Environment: real
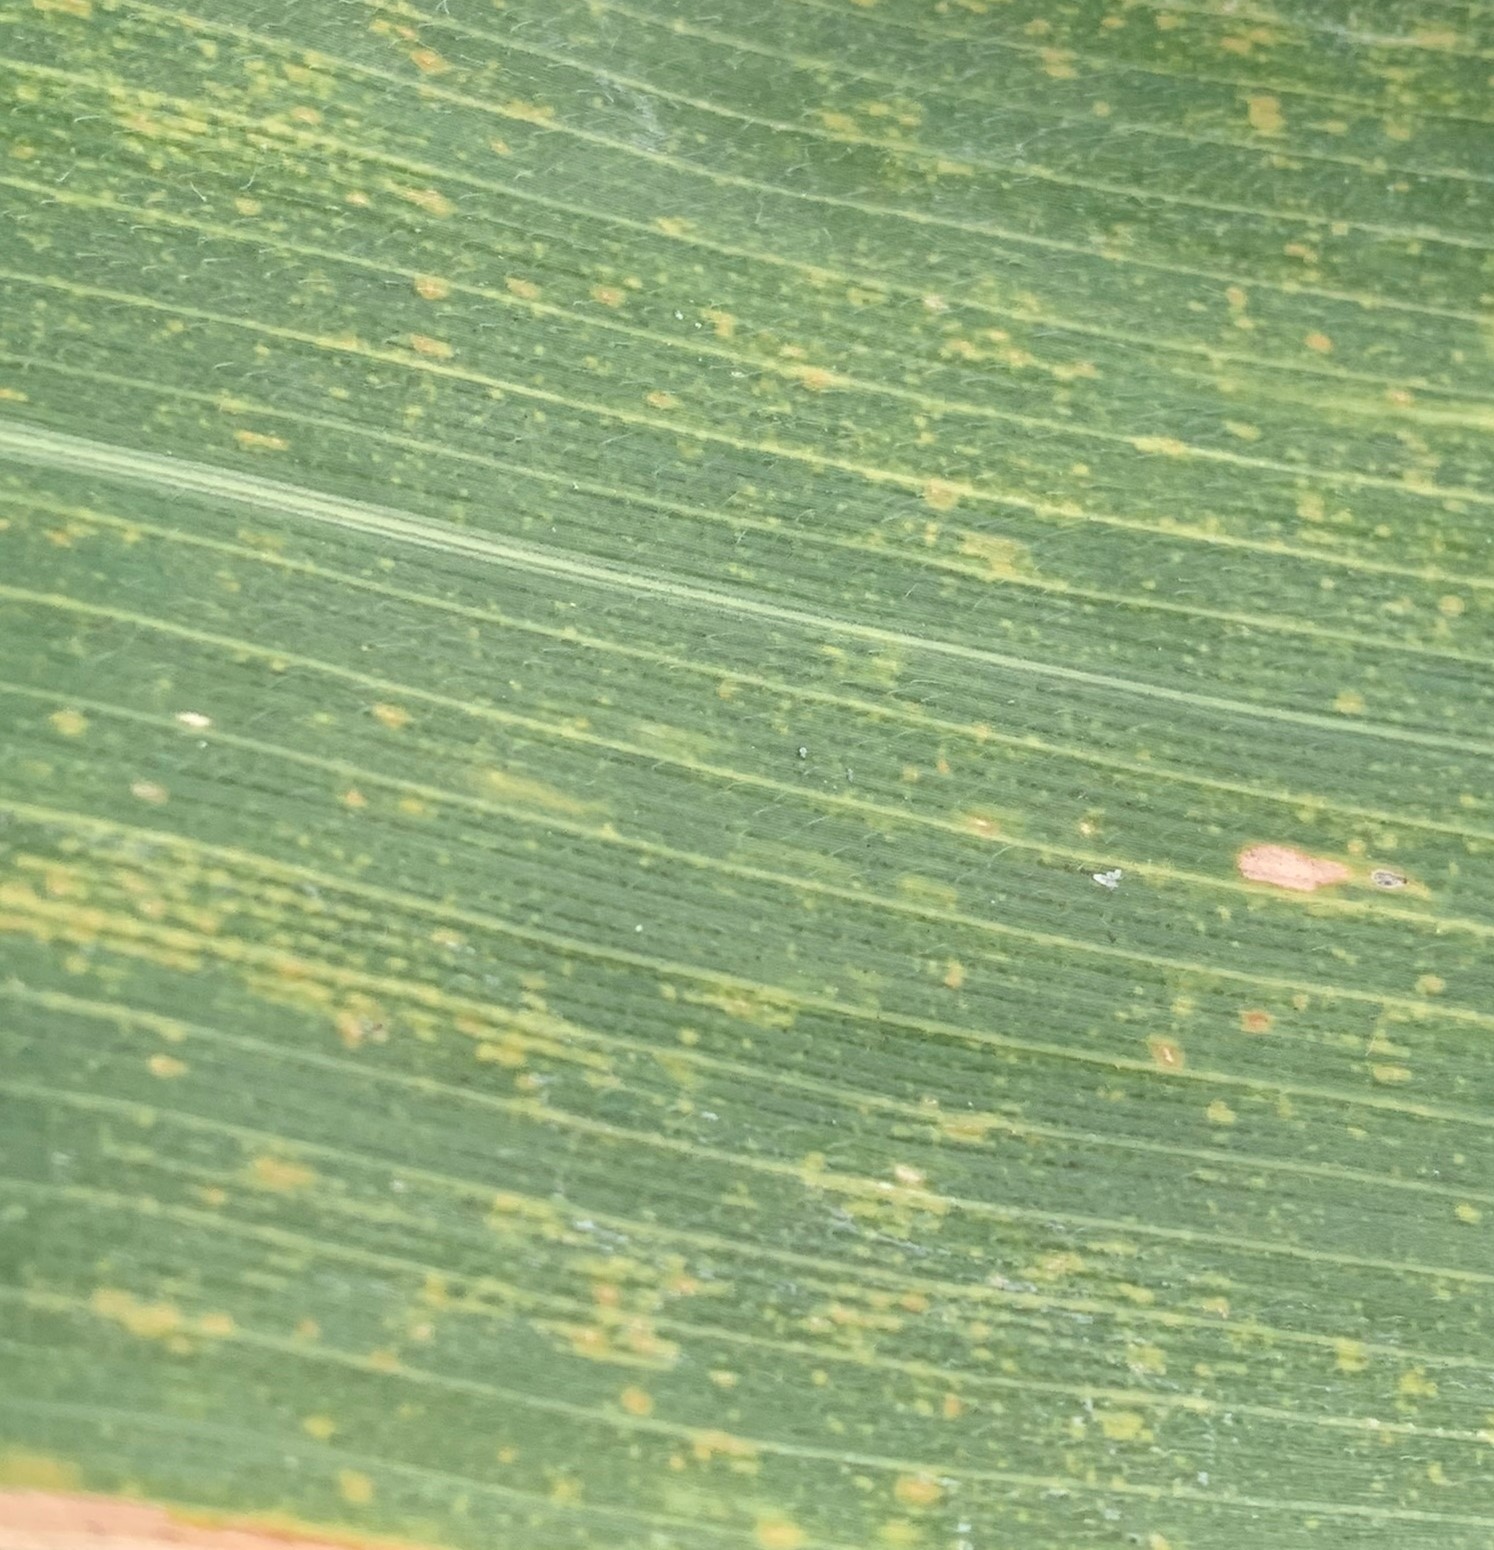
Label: lethal_necrosis